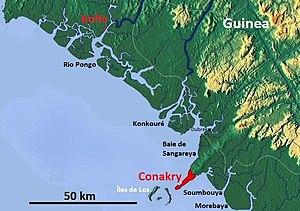
Le Konkouré est un fleuve de Guinée.